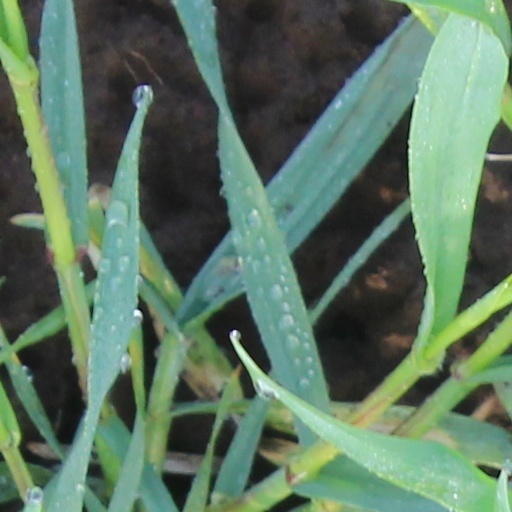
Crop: wheat